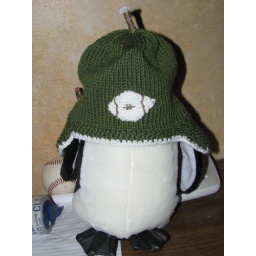
In Spartan green for Baby Formolo.Berroco Comfort in green and white